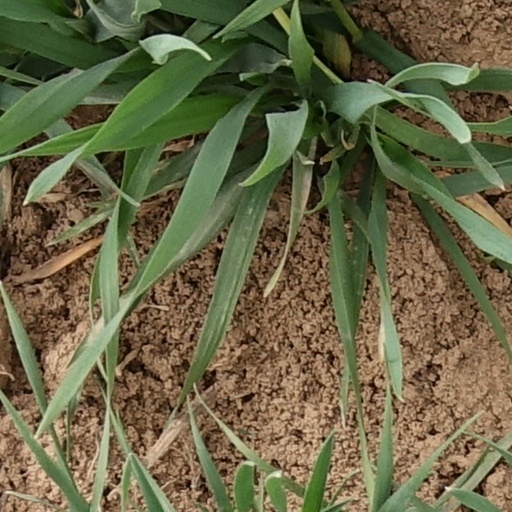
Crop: wheat